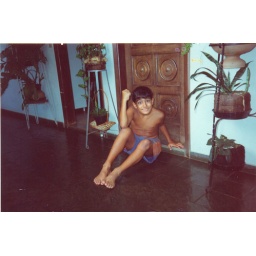
Tanned Leo smiles at the front door of his home in early 90's.